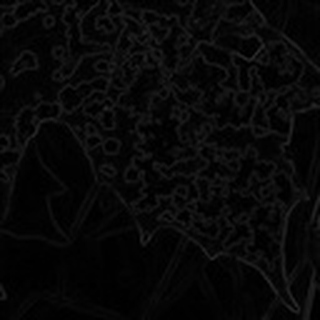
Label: cotton_powdery_mildew